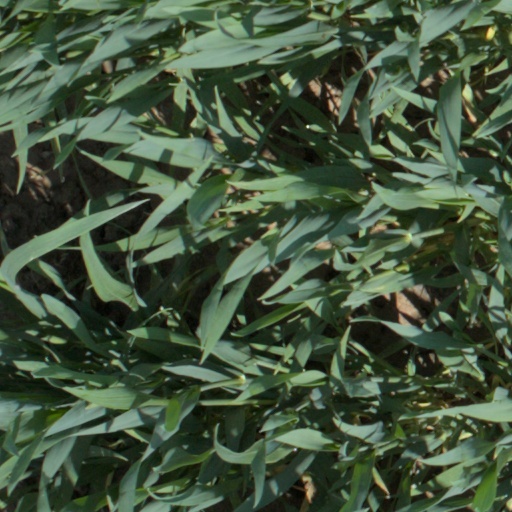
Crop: wheat